Ila Orangun

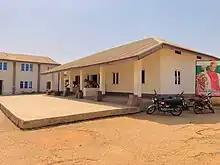
Orangun Palace - Ila Eekun

Ila-Orangun is the home of the Osun state College of Education. The African Heritage Research Library was established in 1988.